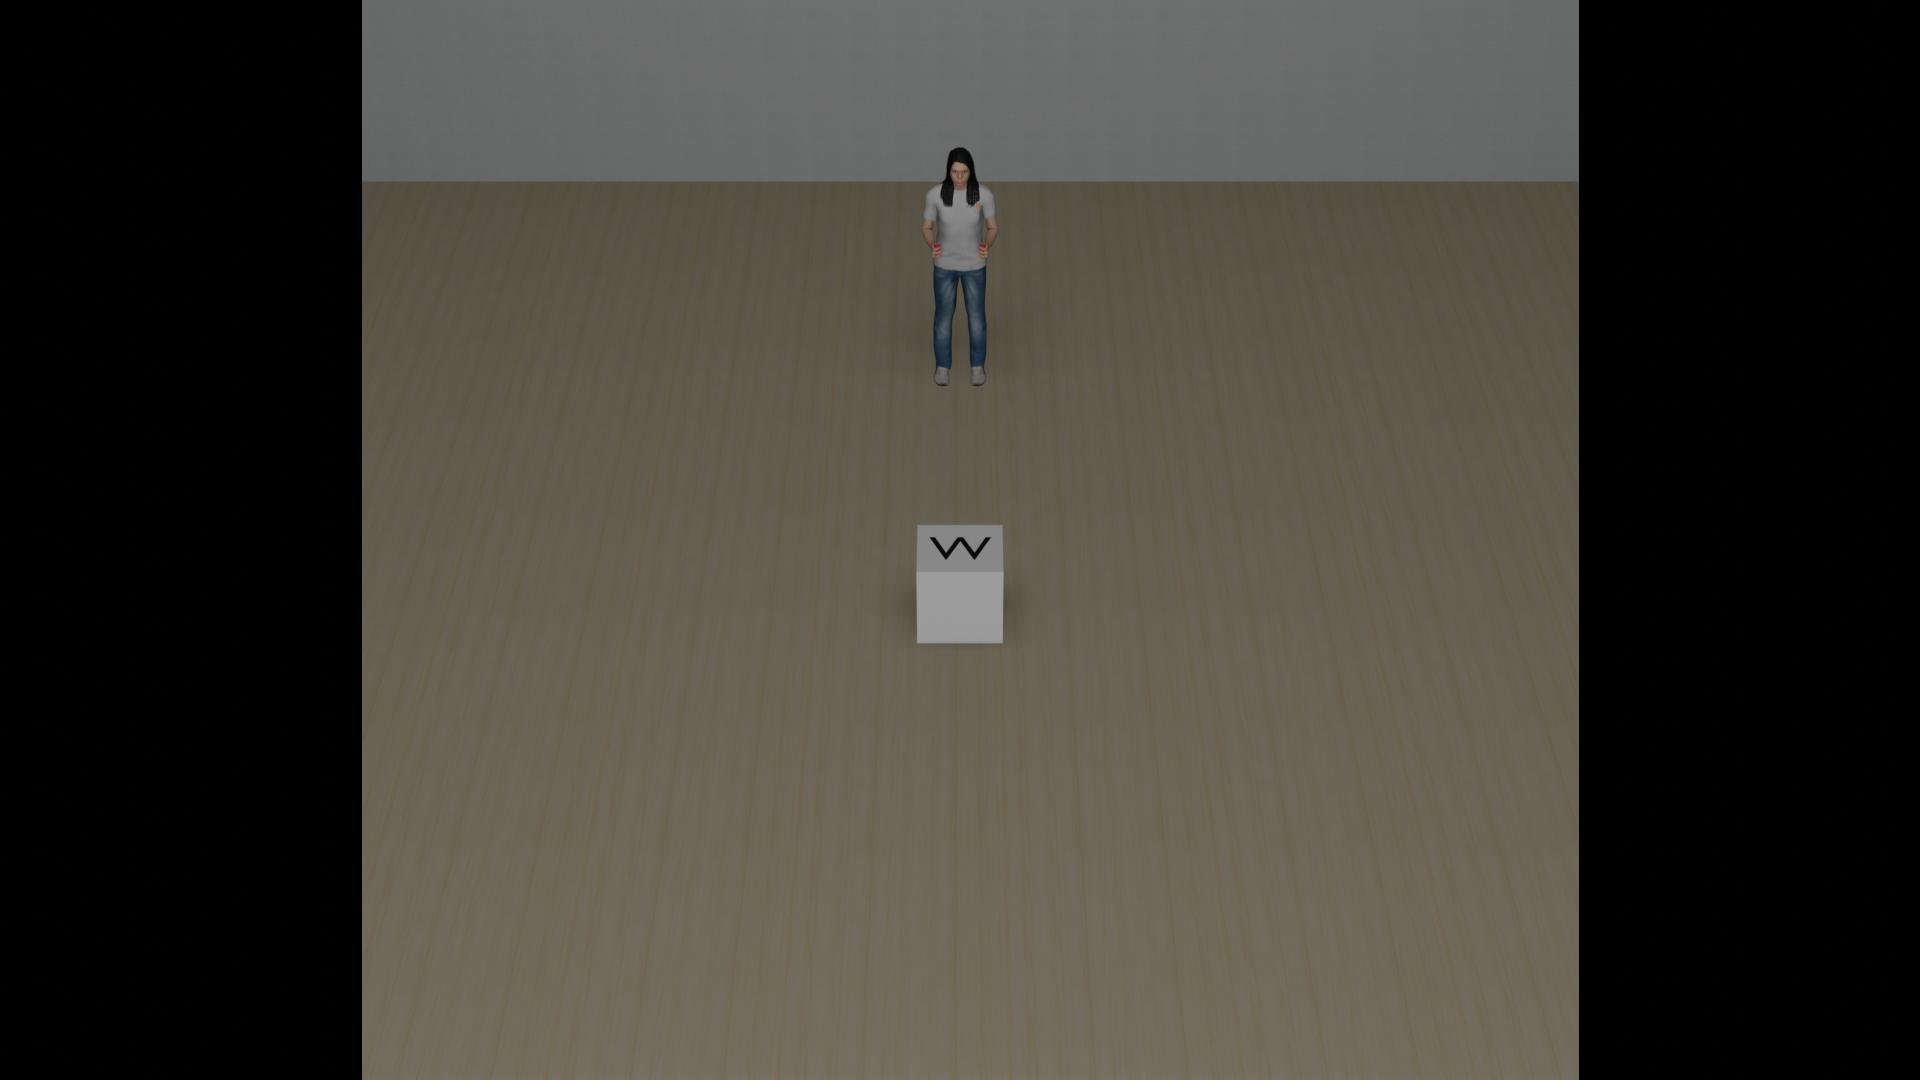
Task: level2_visual_letter
Answer: 'M'